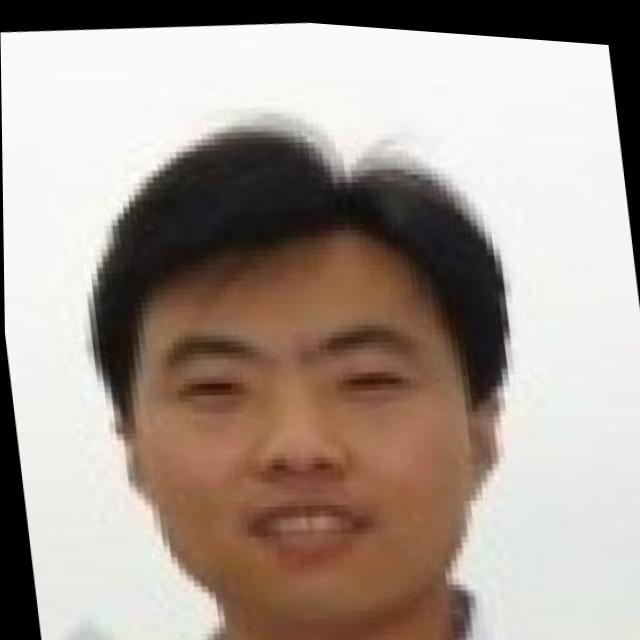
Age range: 21-44